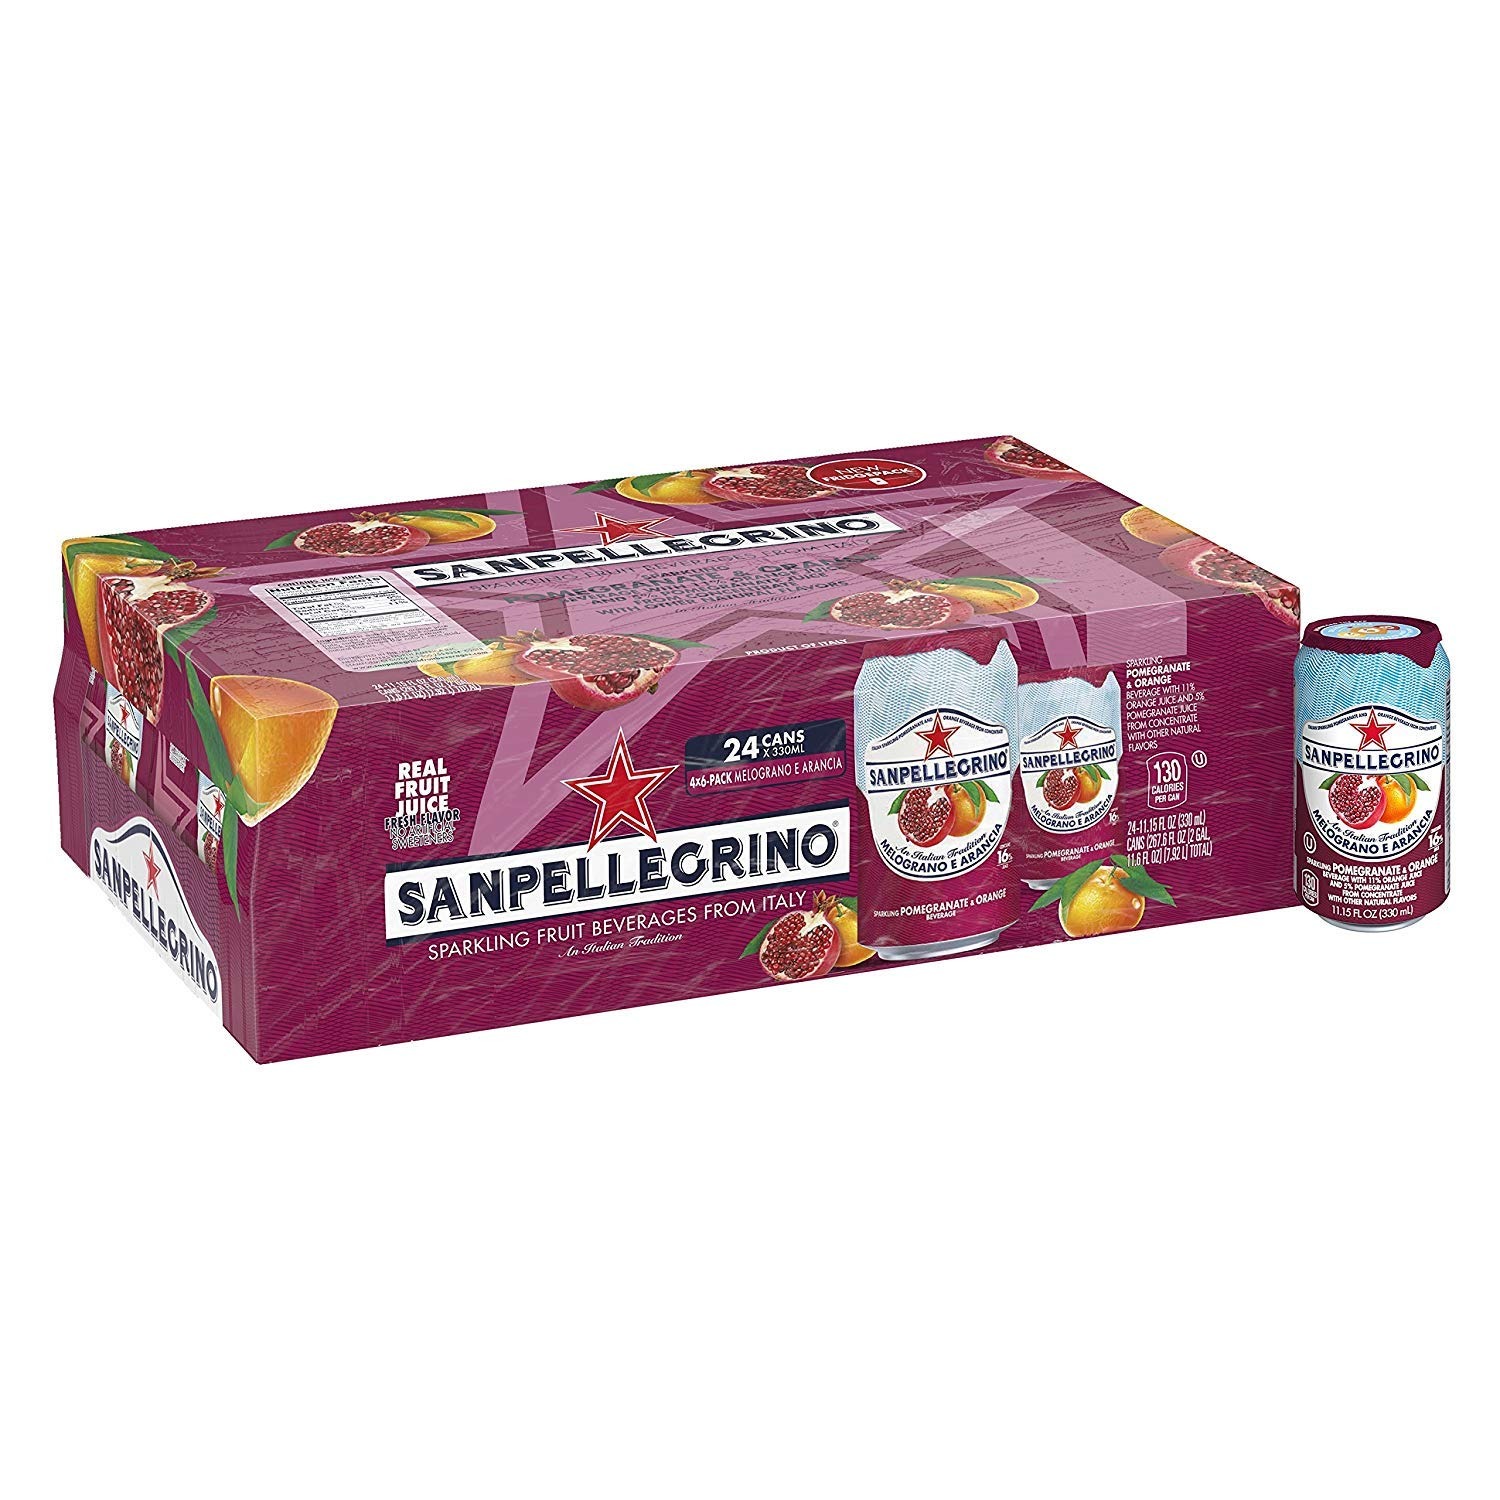
Item Name: San Pellegrino Pomegranate and Orange Italian Sparkling Drinks, 11.15 Fl Oz (Pack of 24)
Bullet Point 1: Four packs of six 11.15 fluid ounce cans
Bullet Point 2: Naturally flavored Pomegranate and Orange/Melograno e Arancia Italian Sparkling Drinks
Bullet Point 3: Made with pomegranate and orange juice, real sugar, and sparkling water
Bullet Point 4: No artificial colors, flavors, sweeteners or preservatives
Bullet Point 5: Signature foil cover keeps each can clean
Value: 267.6
Unit: Fl Oz

Price: 34.875